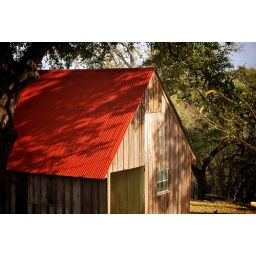
Bright orange roof of structure at Monument Hill State Park in La Grange, TX